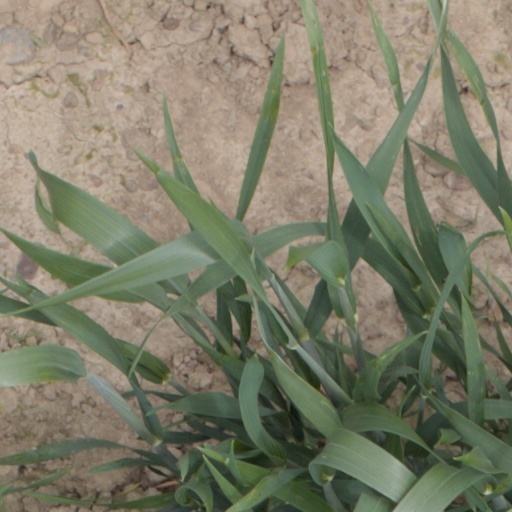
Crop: wheat